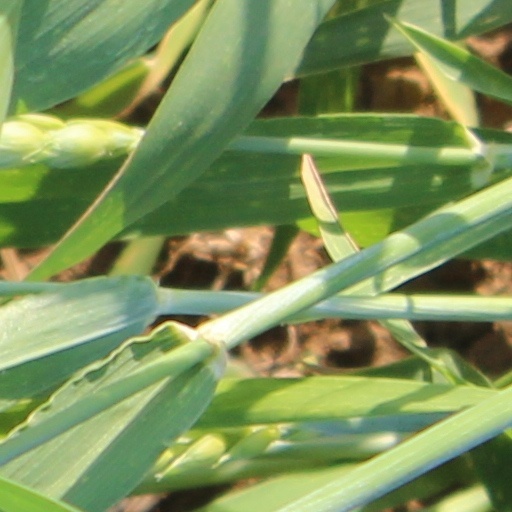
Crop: wheat